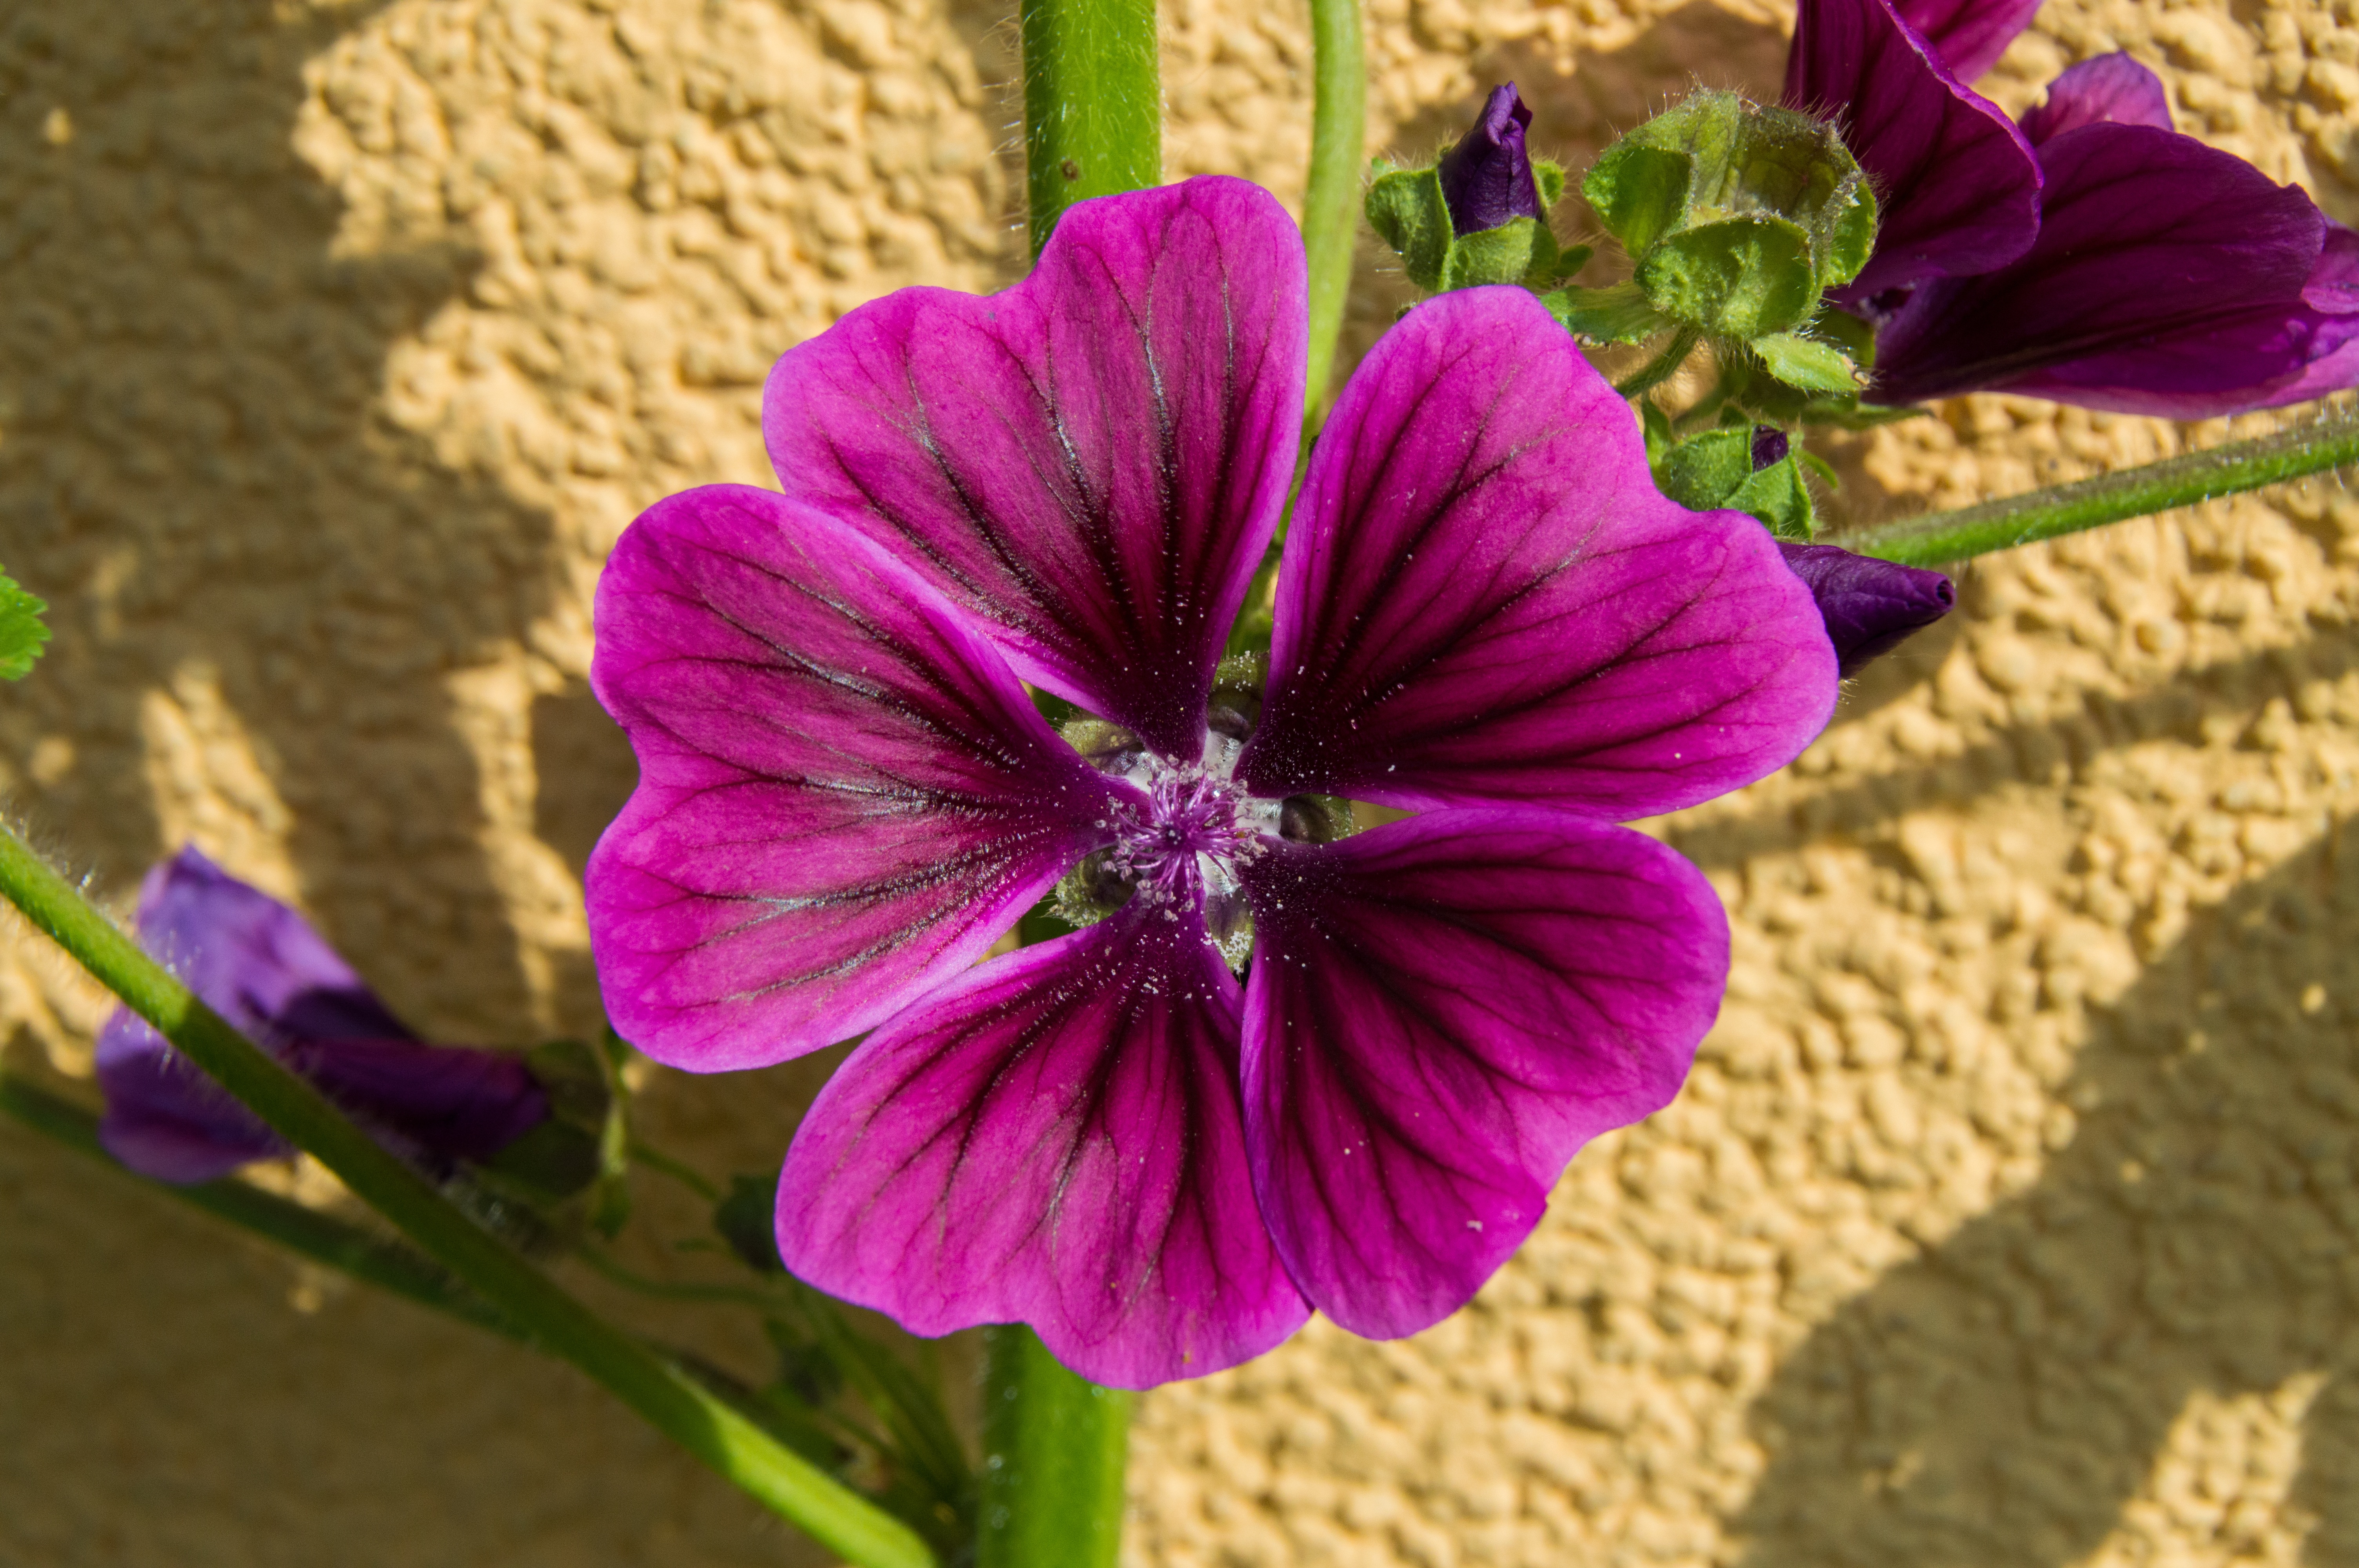
blossom, plant, flower, purple, petal, bloom, botany, garden, flora, wildflower, malva, dianthus, macro photography, flowering plant, mallow, annual plant, land plant, violet family, garden cosmos